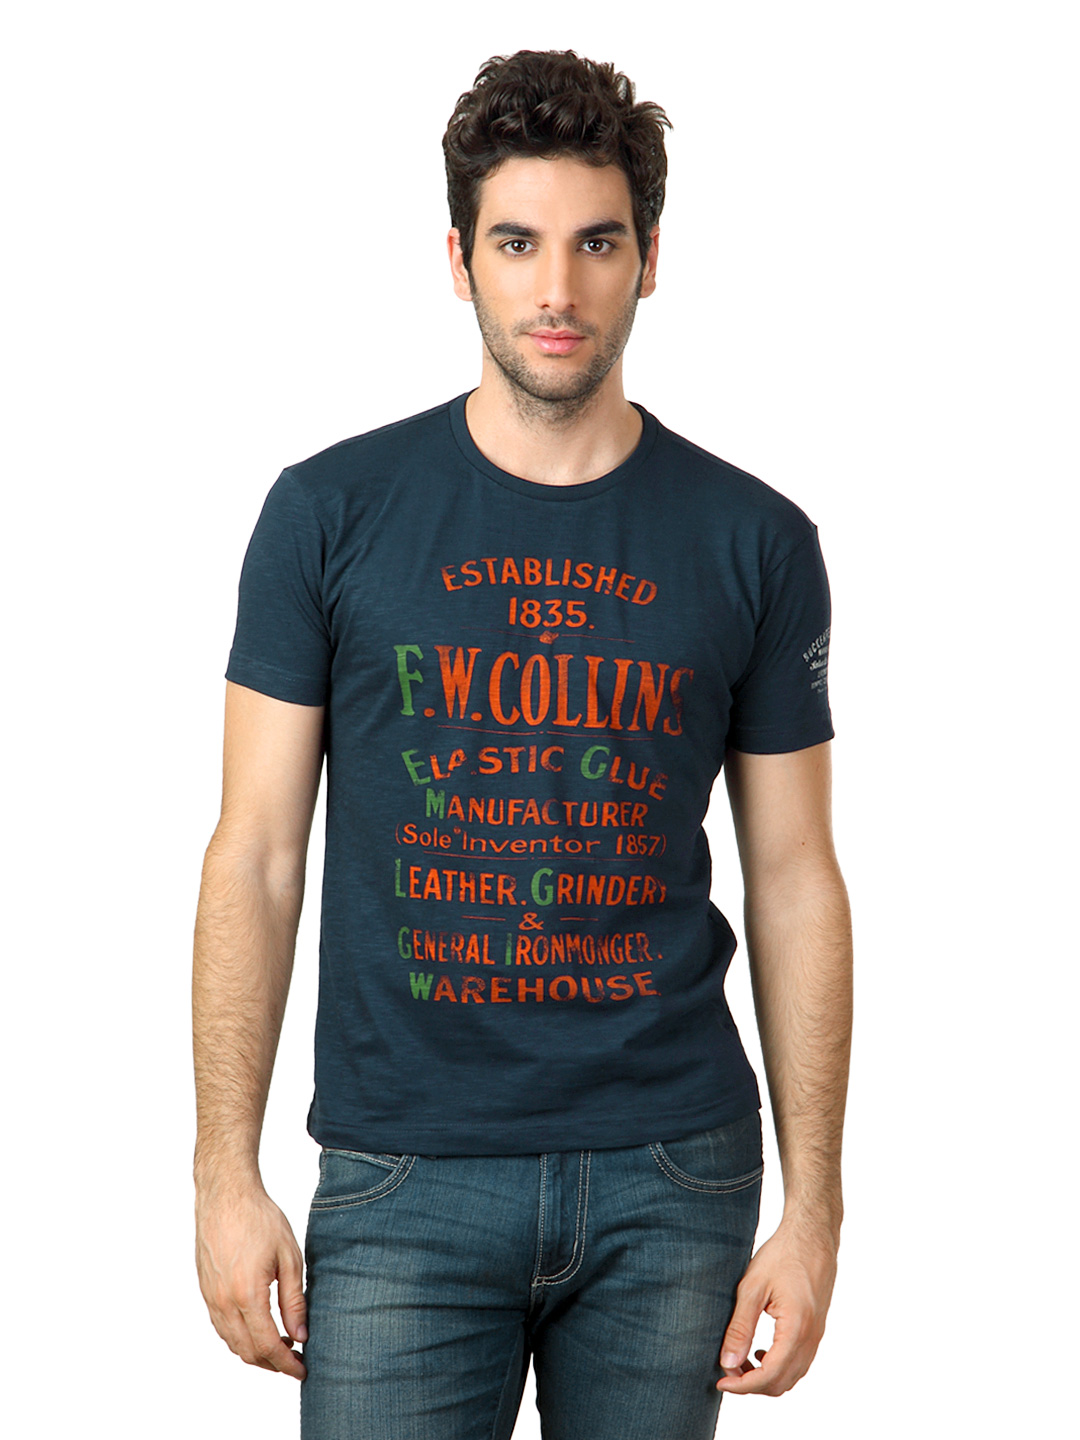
Flying Machine Men Blue T-shirt
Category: Apparel / Topwear / Tshirts
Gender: Men
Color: Blue
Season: Summer 2012
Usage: Casual